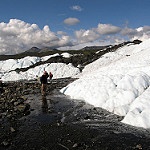
Scene: Outdoor